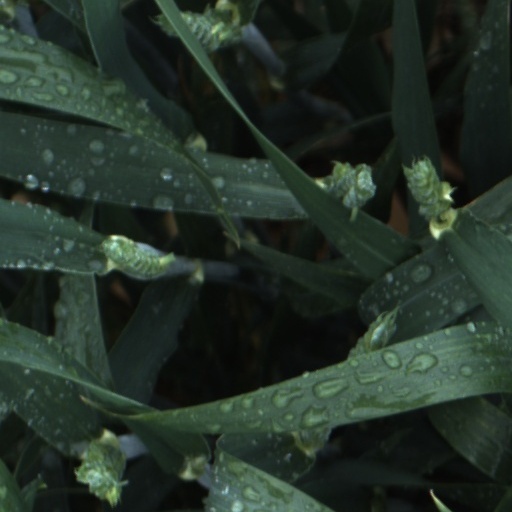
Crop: wheat